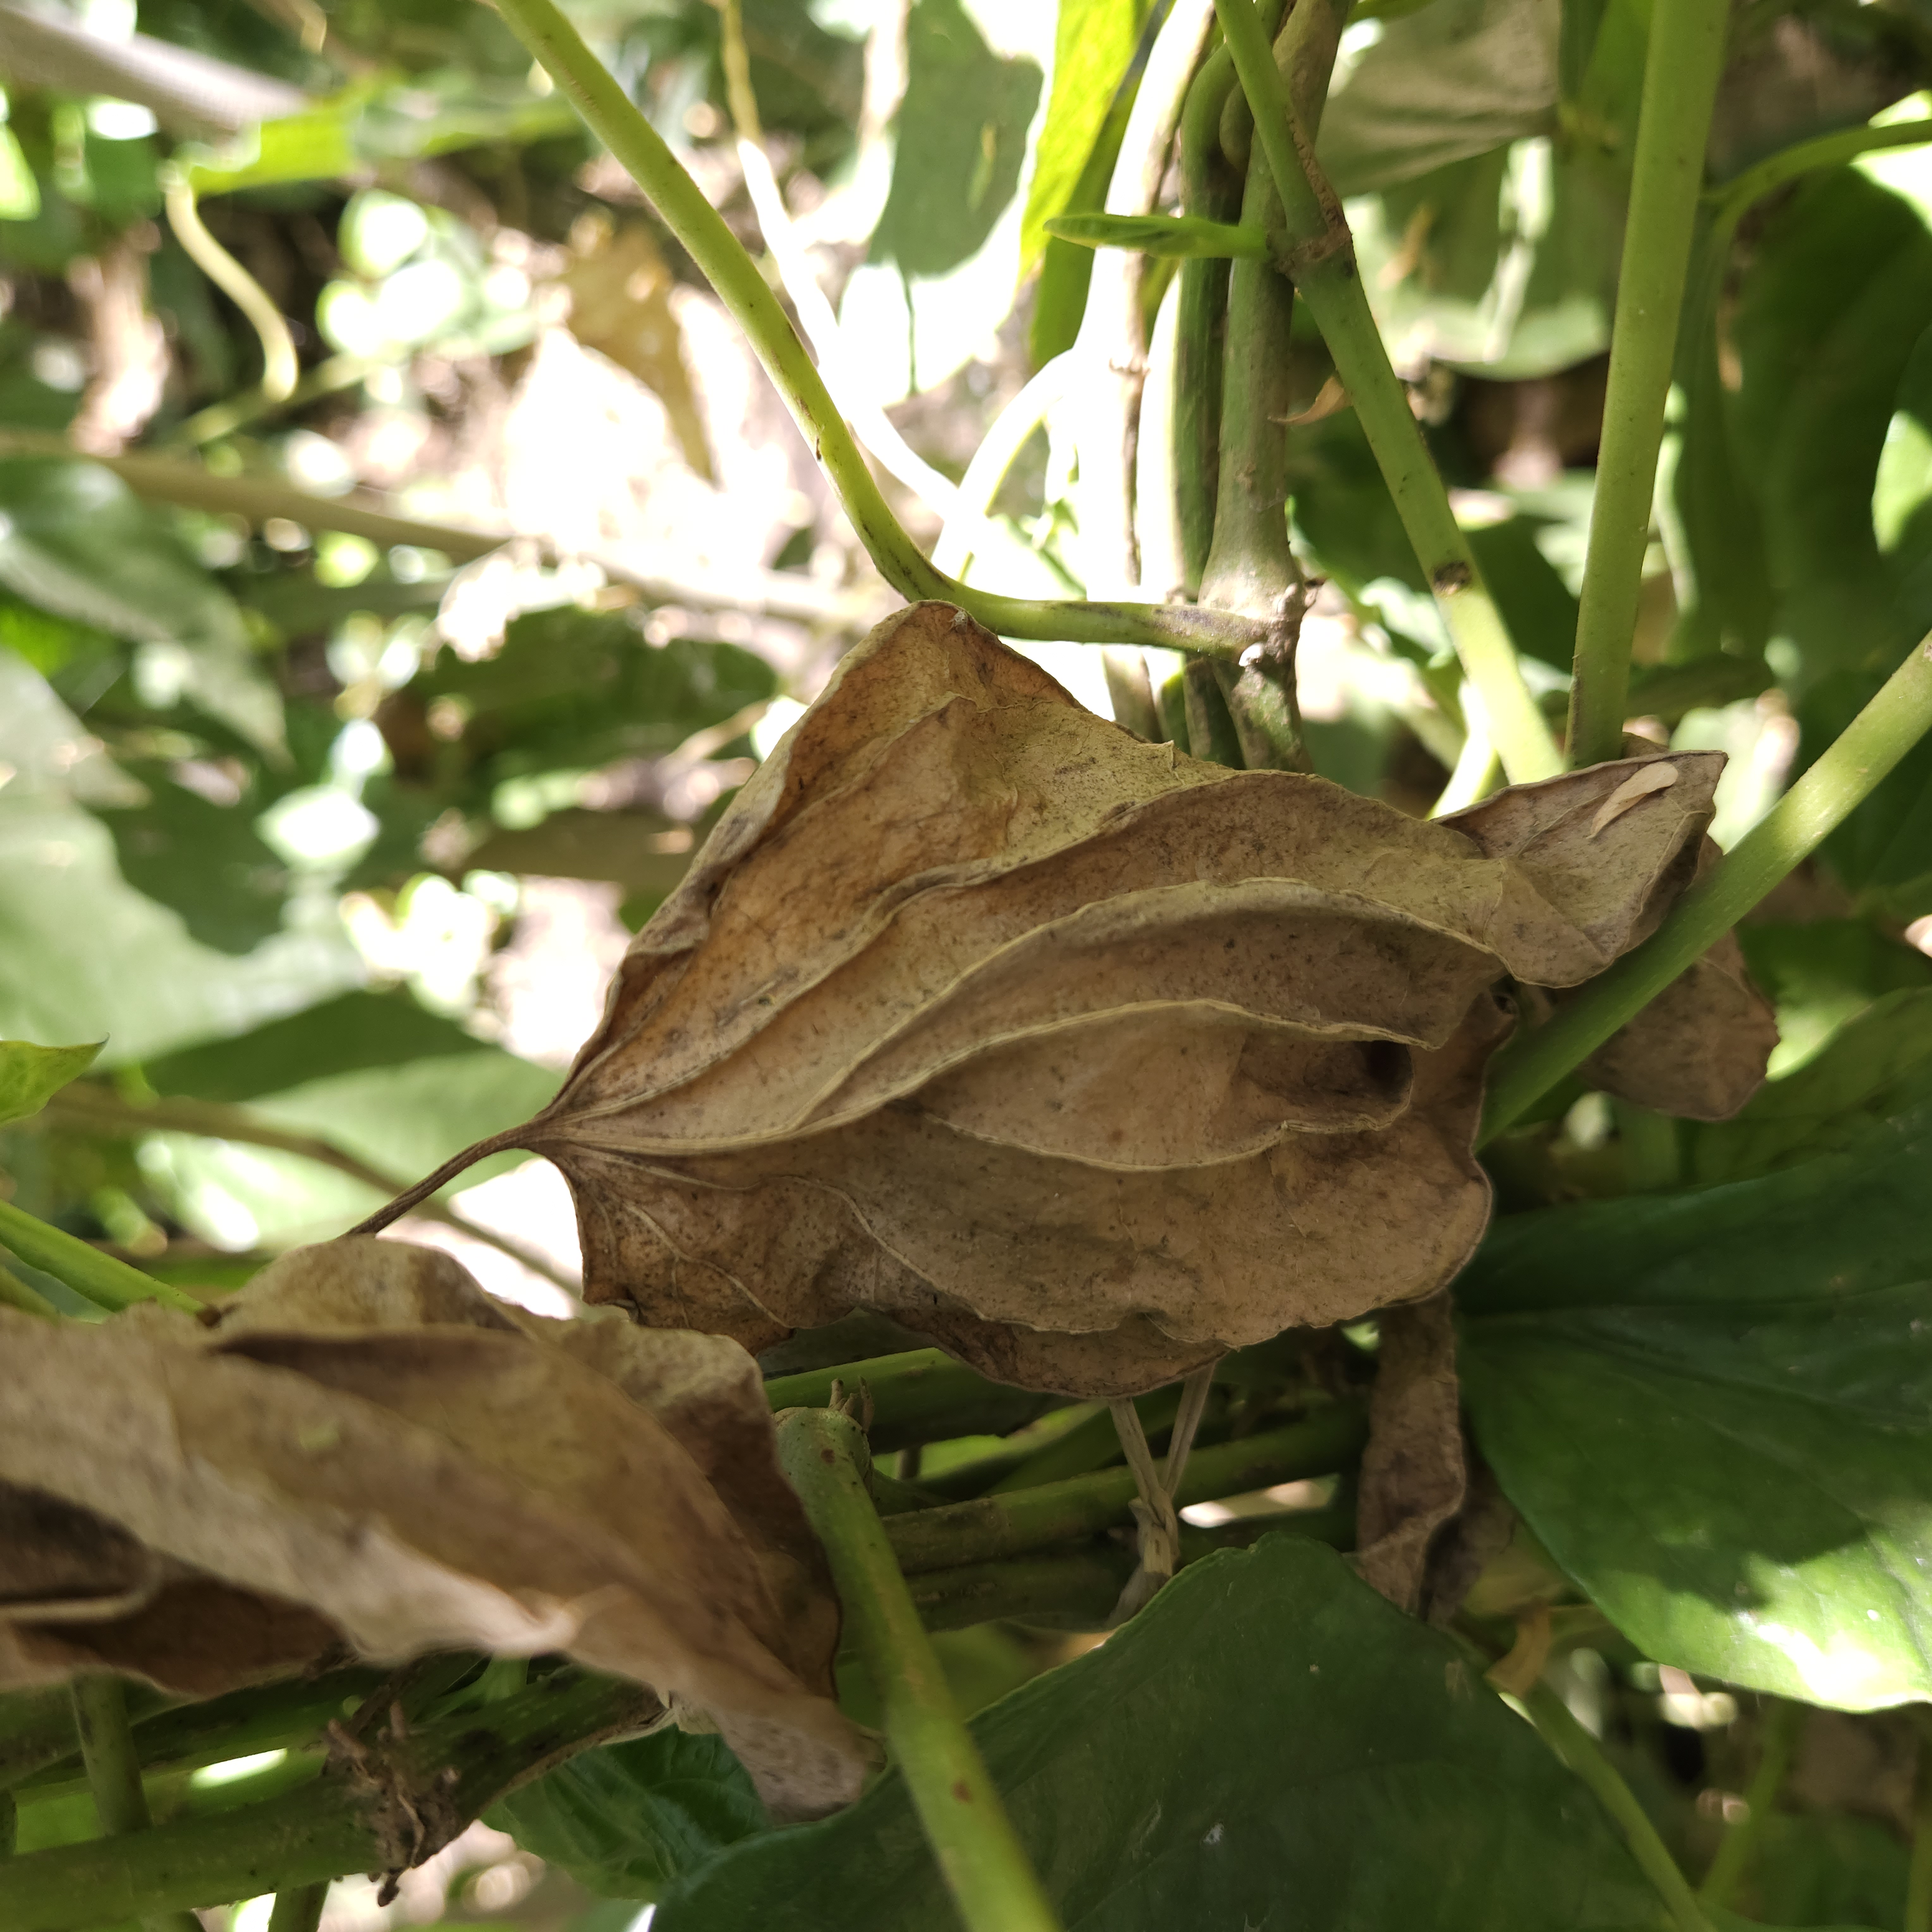
Label: Dried